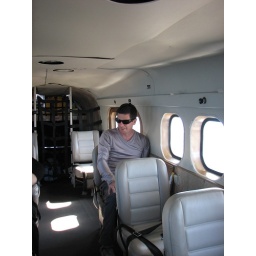
I was sitting in the co-pilot's chair